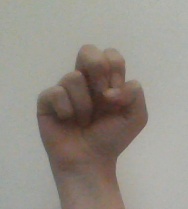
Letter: gaaf